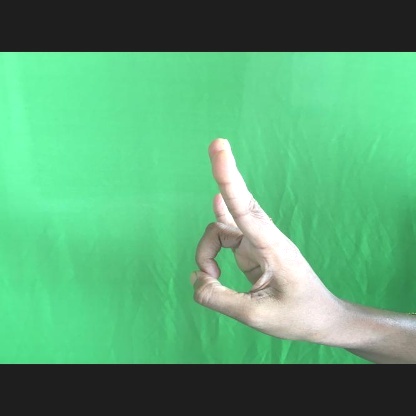
Mudra: Mayura